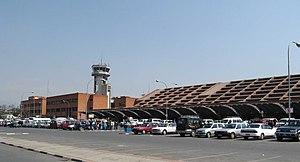
L'Aéroport international Tribhuvan est le seul aéroport international du Népal, situé à Katmandou. Il est situé à environ 6 km à l'est du centre de la ville, dans la vallée de Katmandou.